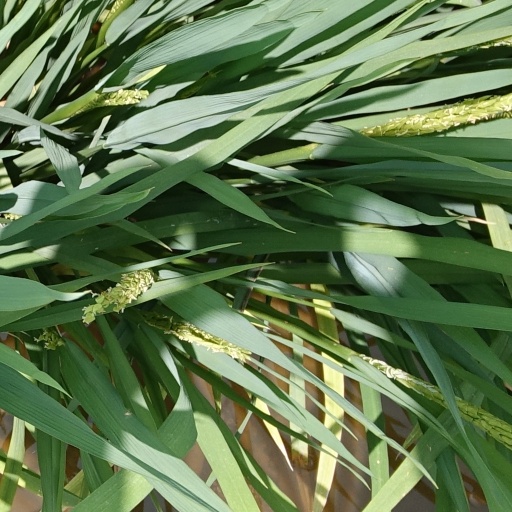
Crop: rice